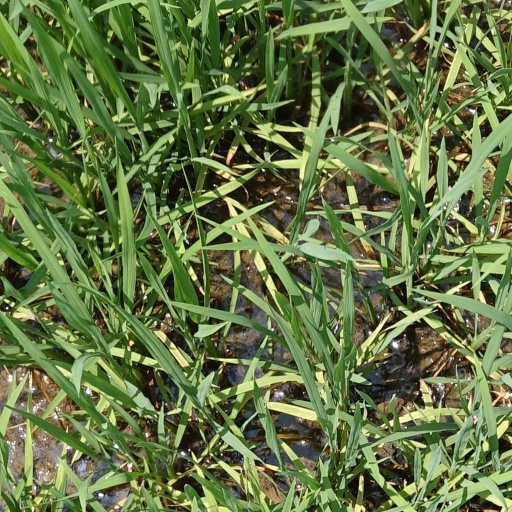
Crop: rice